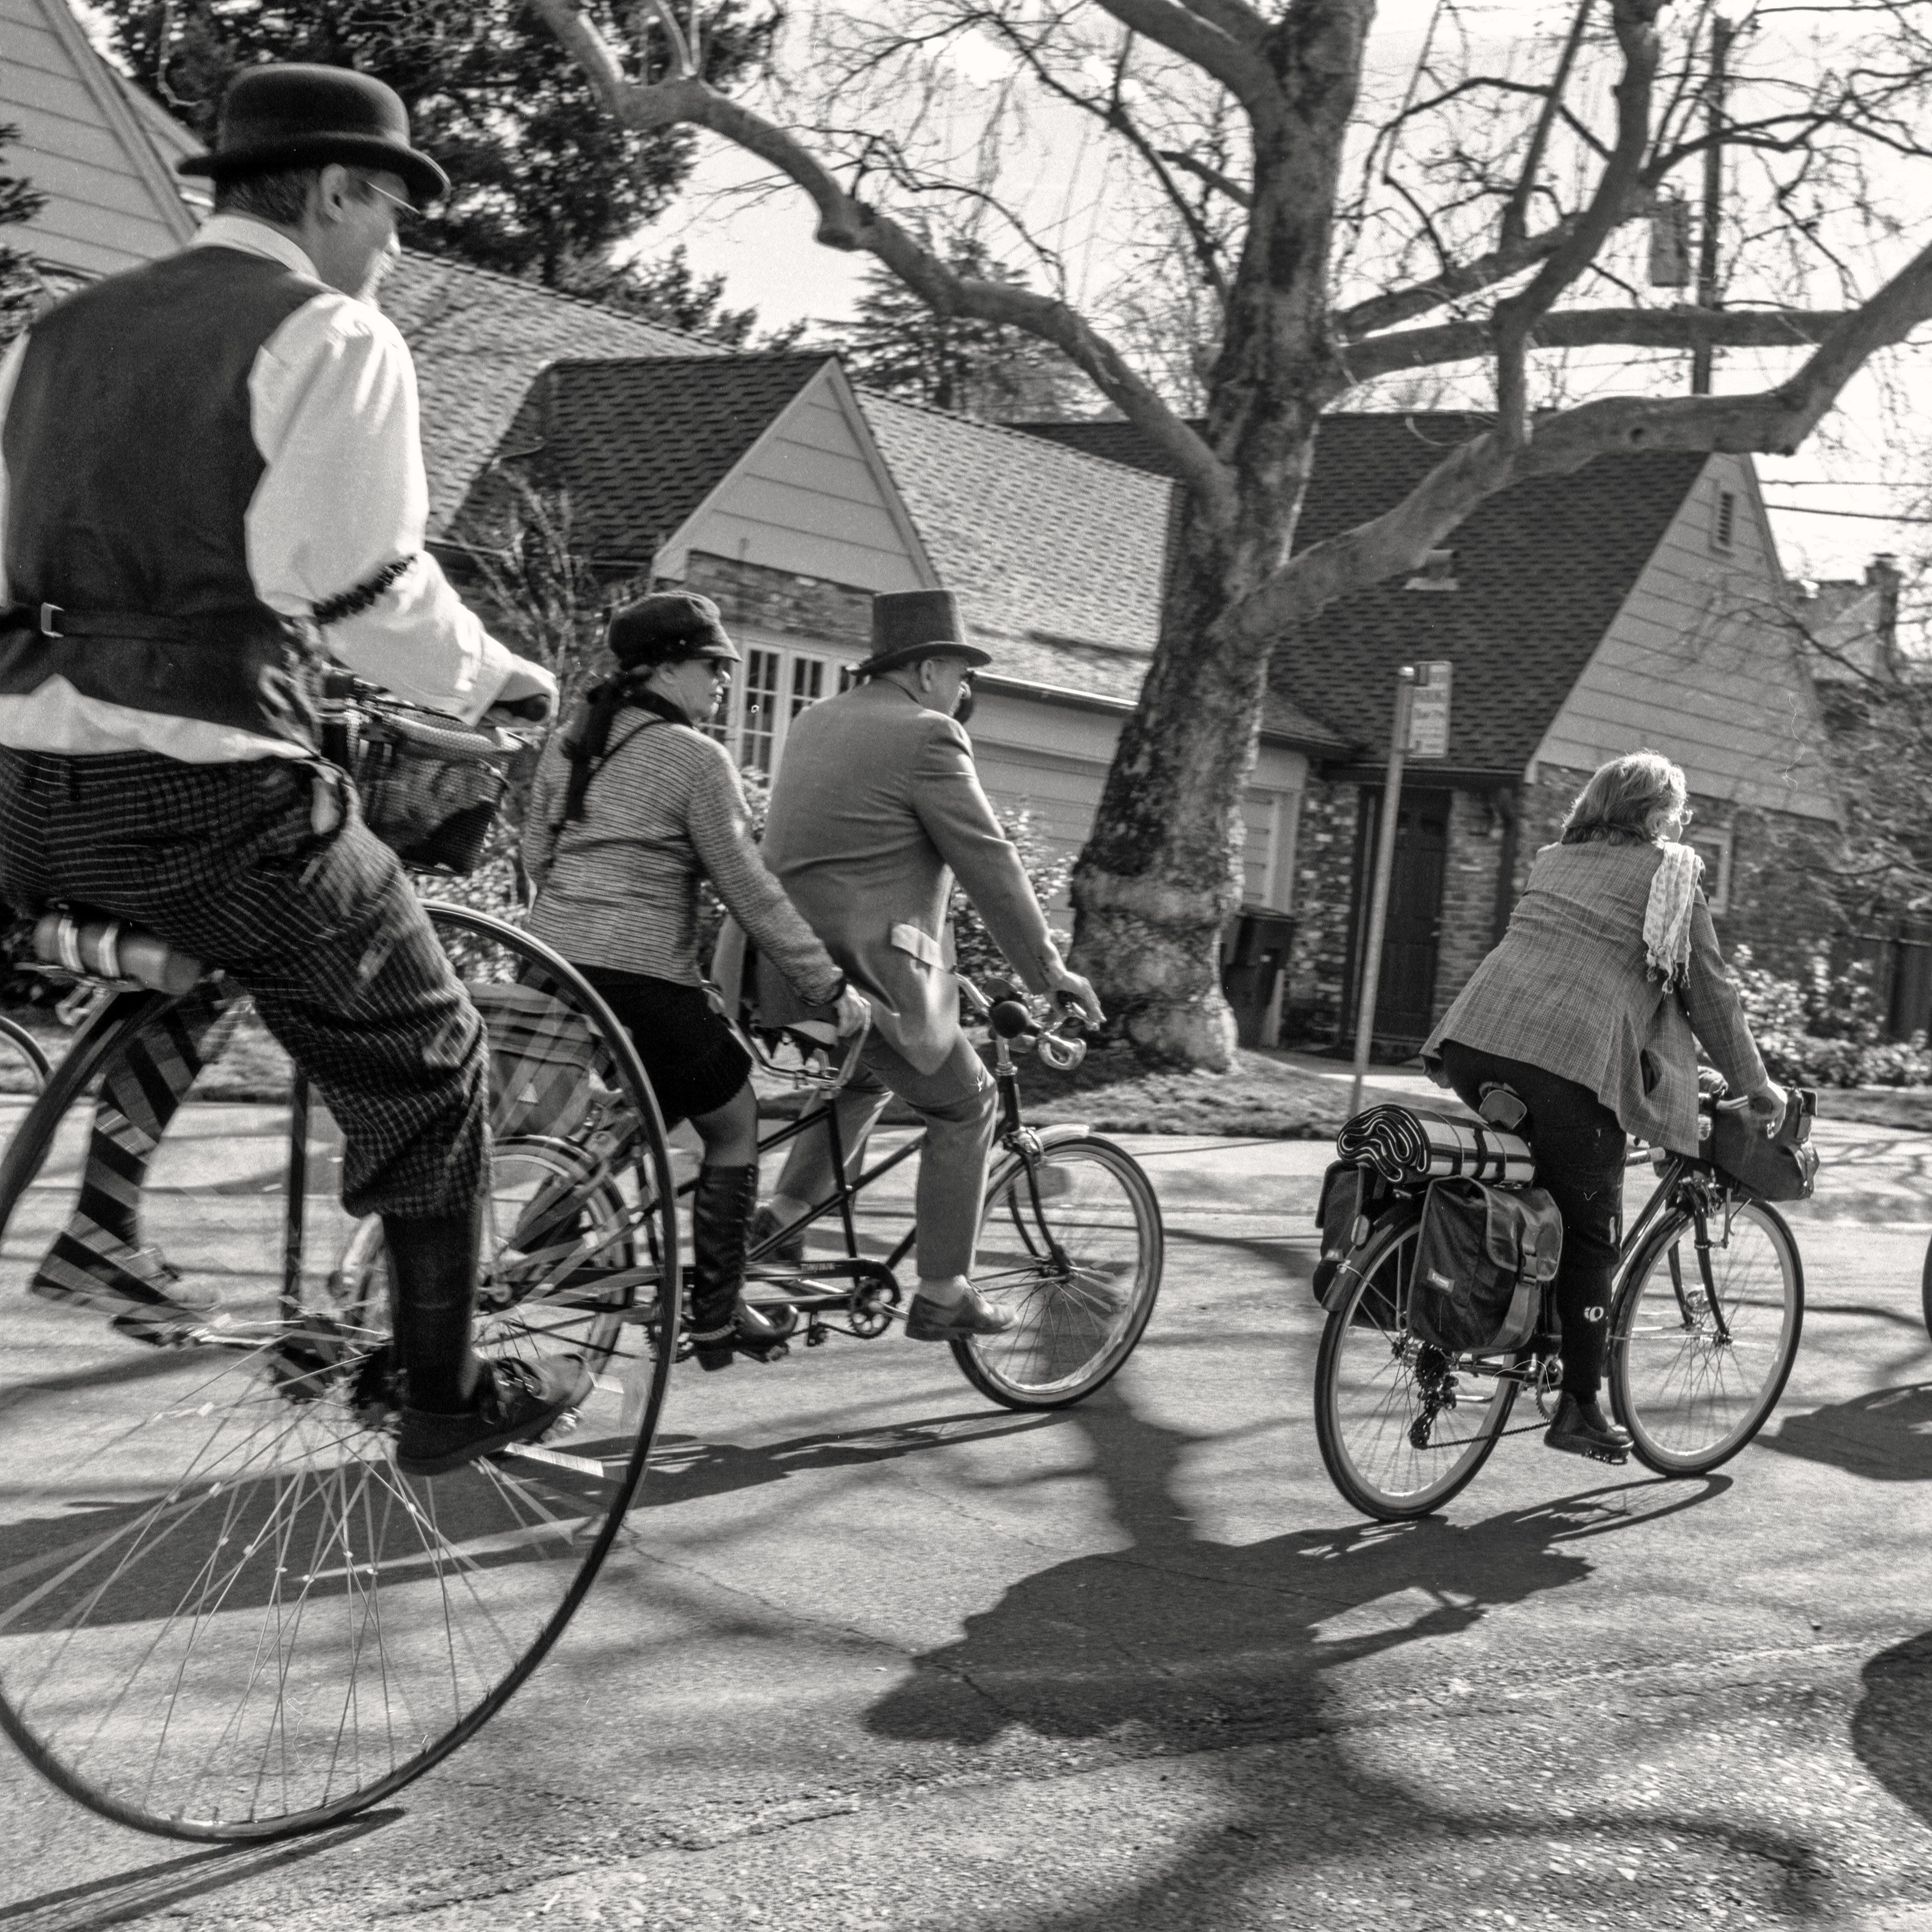
black and white, road, street, vintage, retro, bicycle, urban, vehicle, hat, monochrome, sports equipment, cycling, pennyfarthing, tweed, ordinary, sacramento, bygoneera, edwardianbritain, amorecivilizedtime, highwheeler, road cycling, monochrome photography, cycle sport